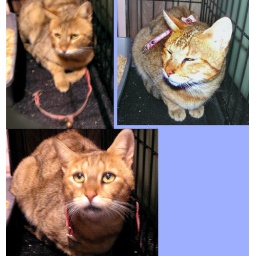
Her person was never found. Adopted to a home in the Northeast.